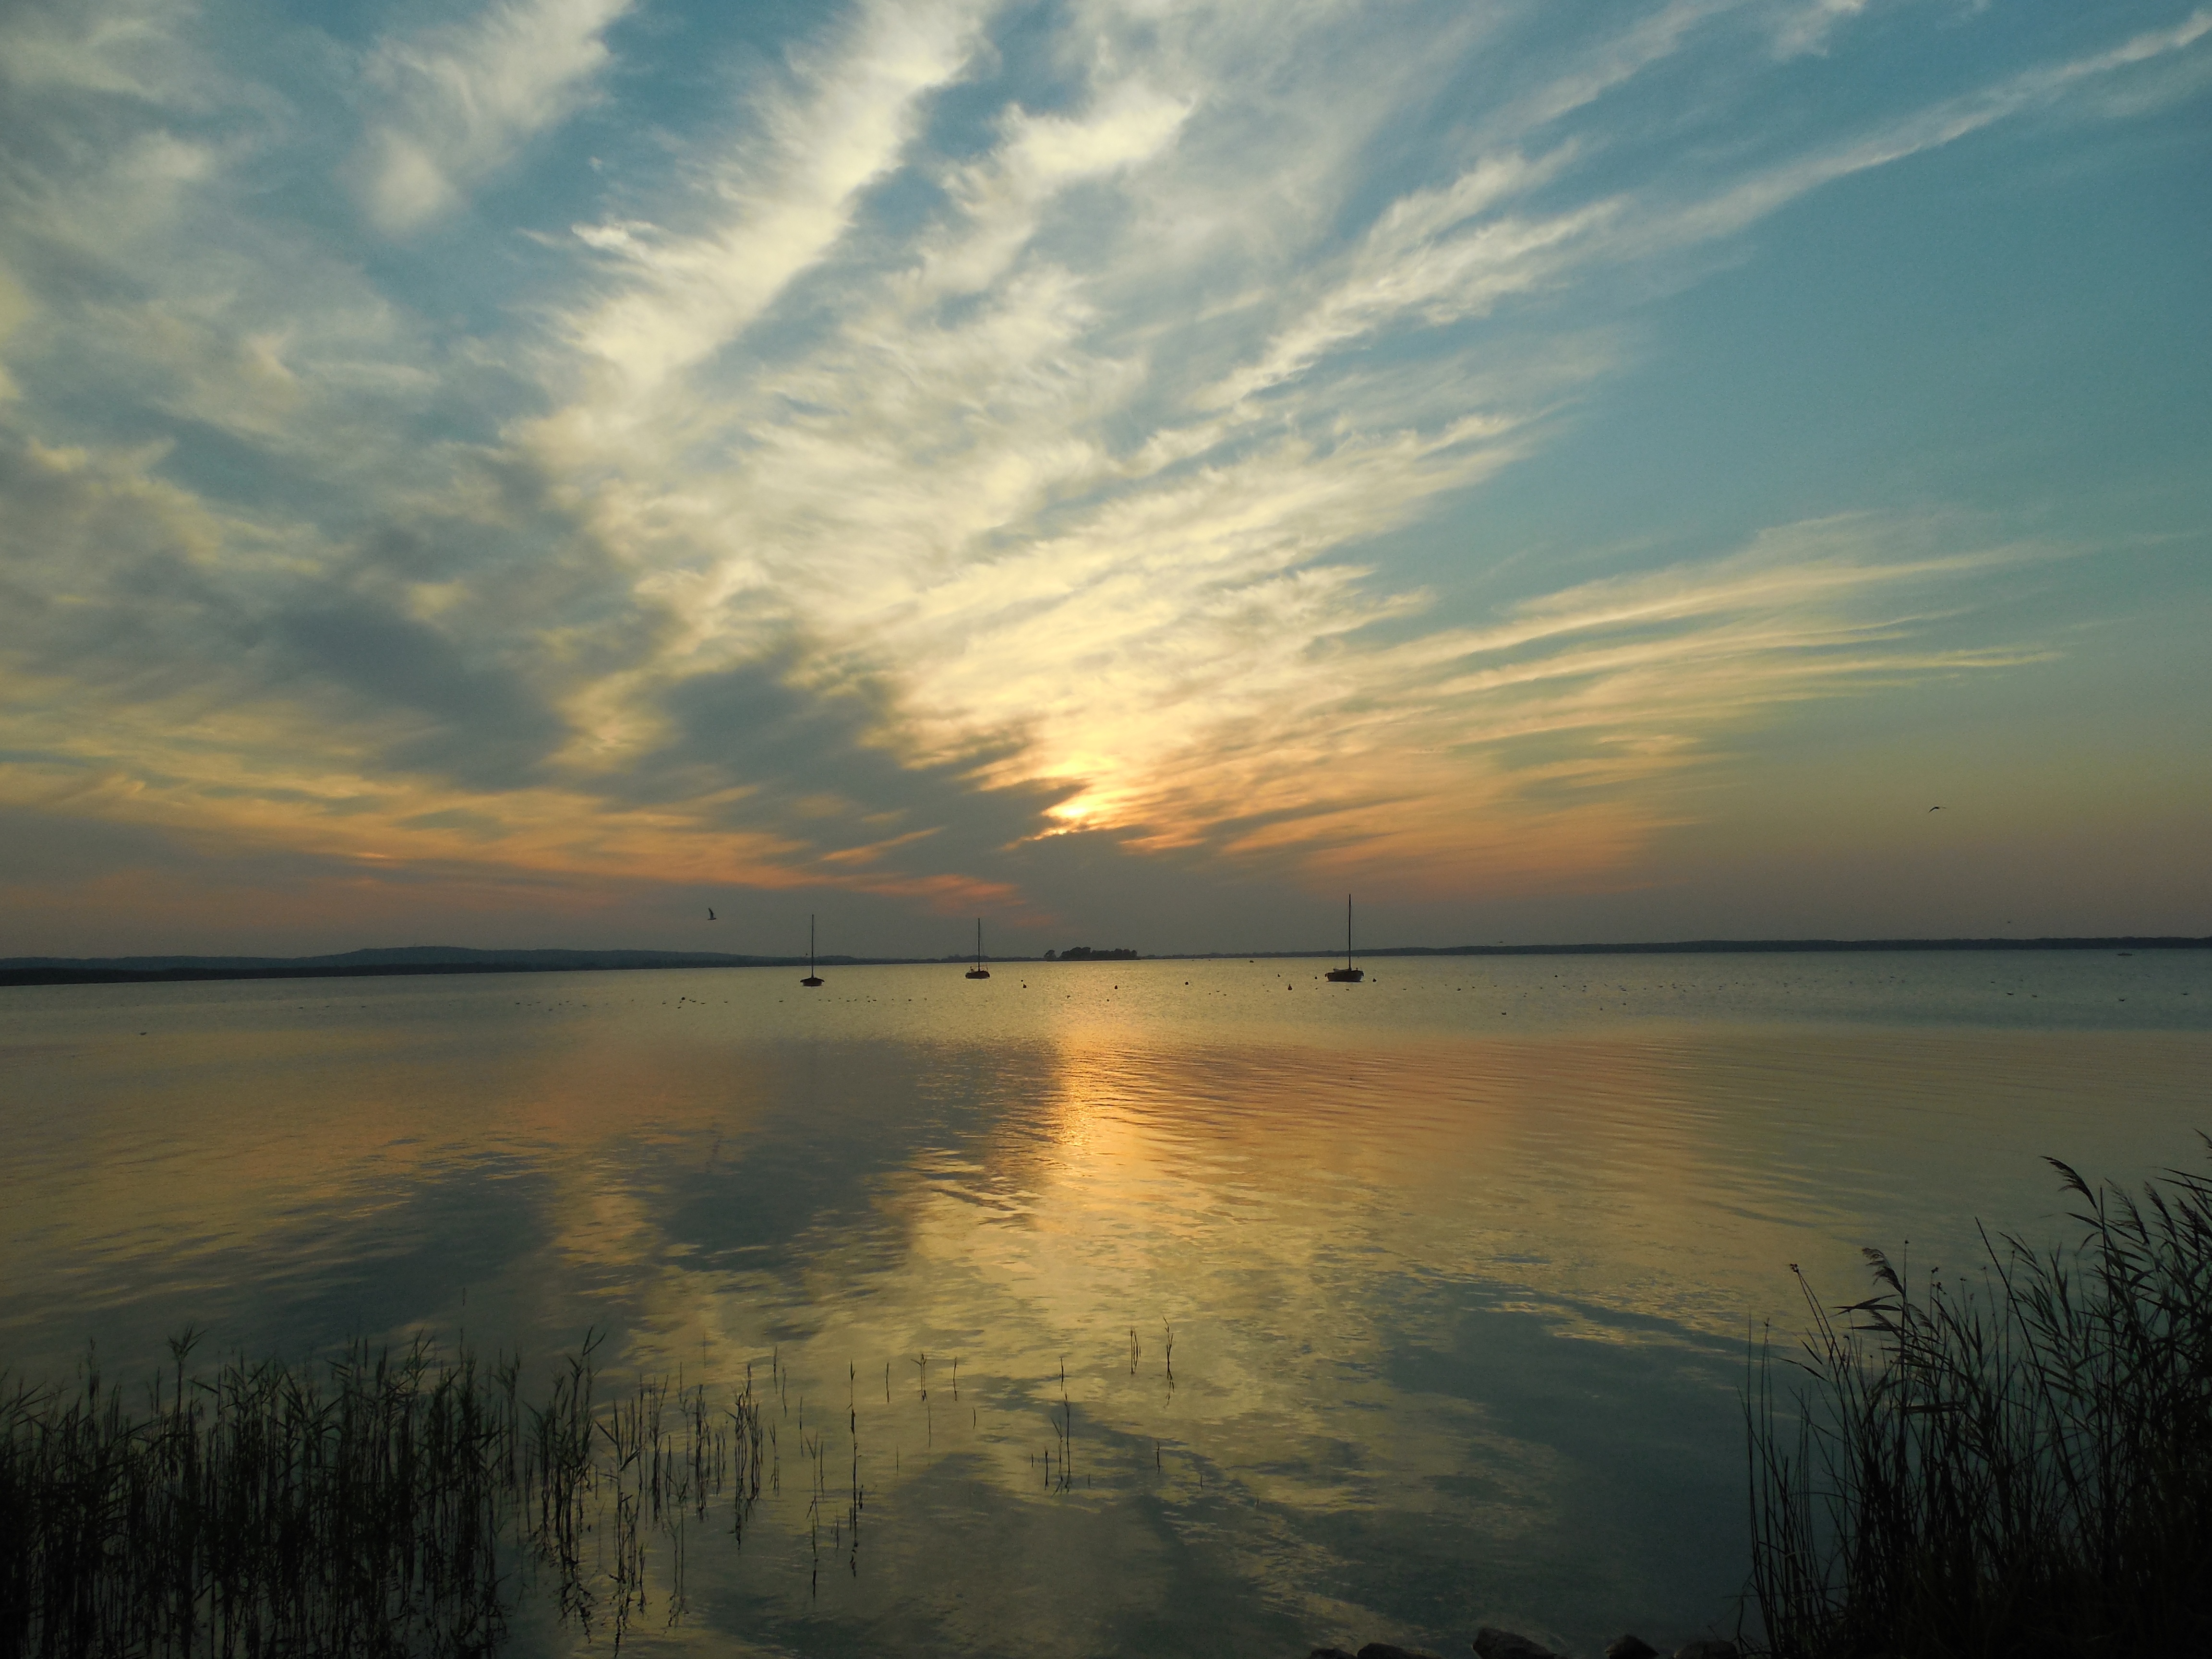
sea, coast, water, ocean, horizon, cloud, sky, sun, sunrise, sunset, sunlight, morning, shore, lake, dawn, dusk, evening, reflection, romance, body of water, mood, loch, abendstimmung, mirroring, afterglow, atmospheric phenomenon